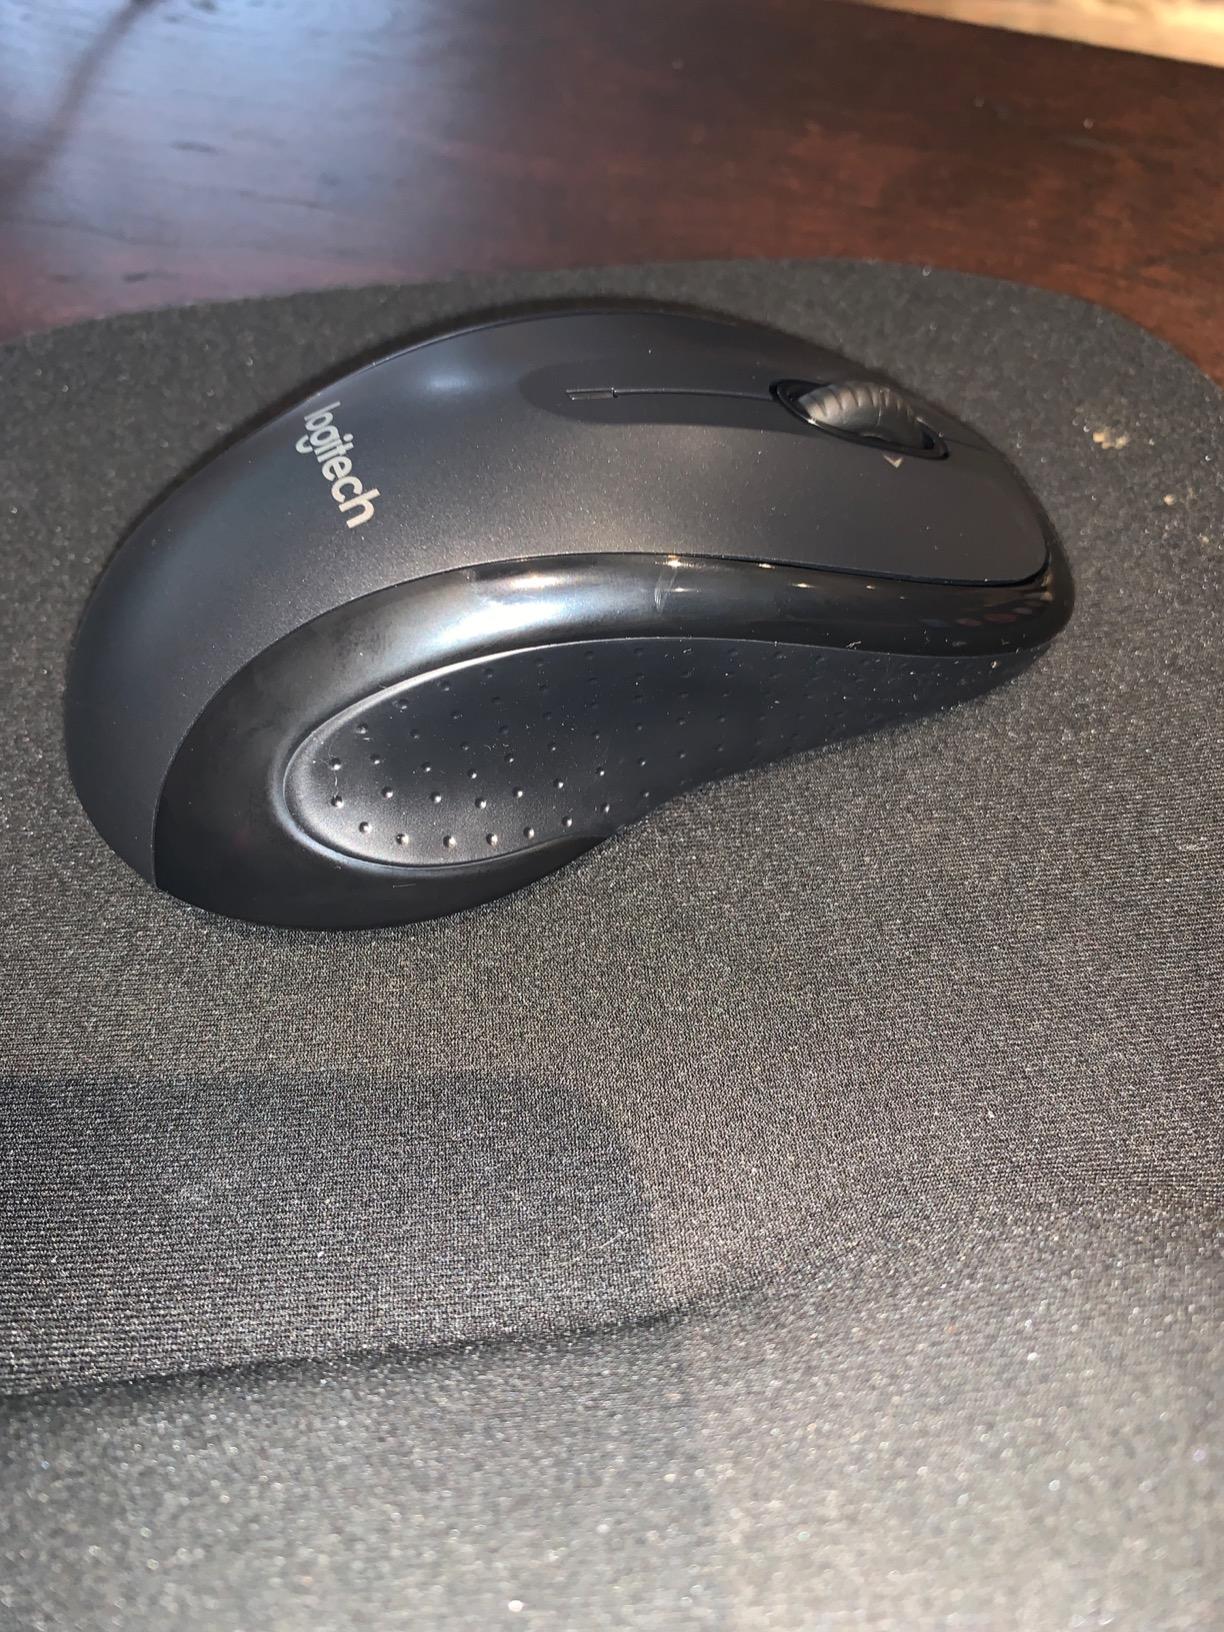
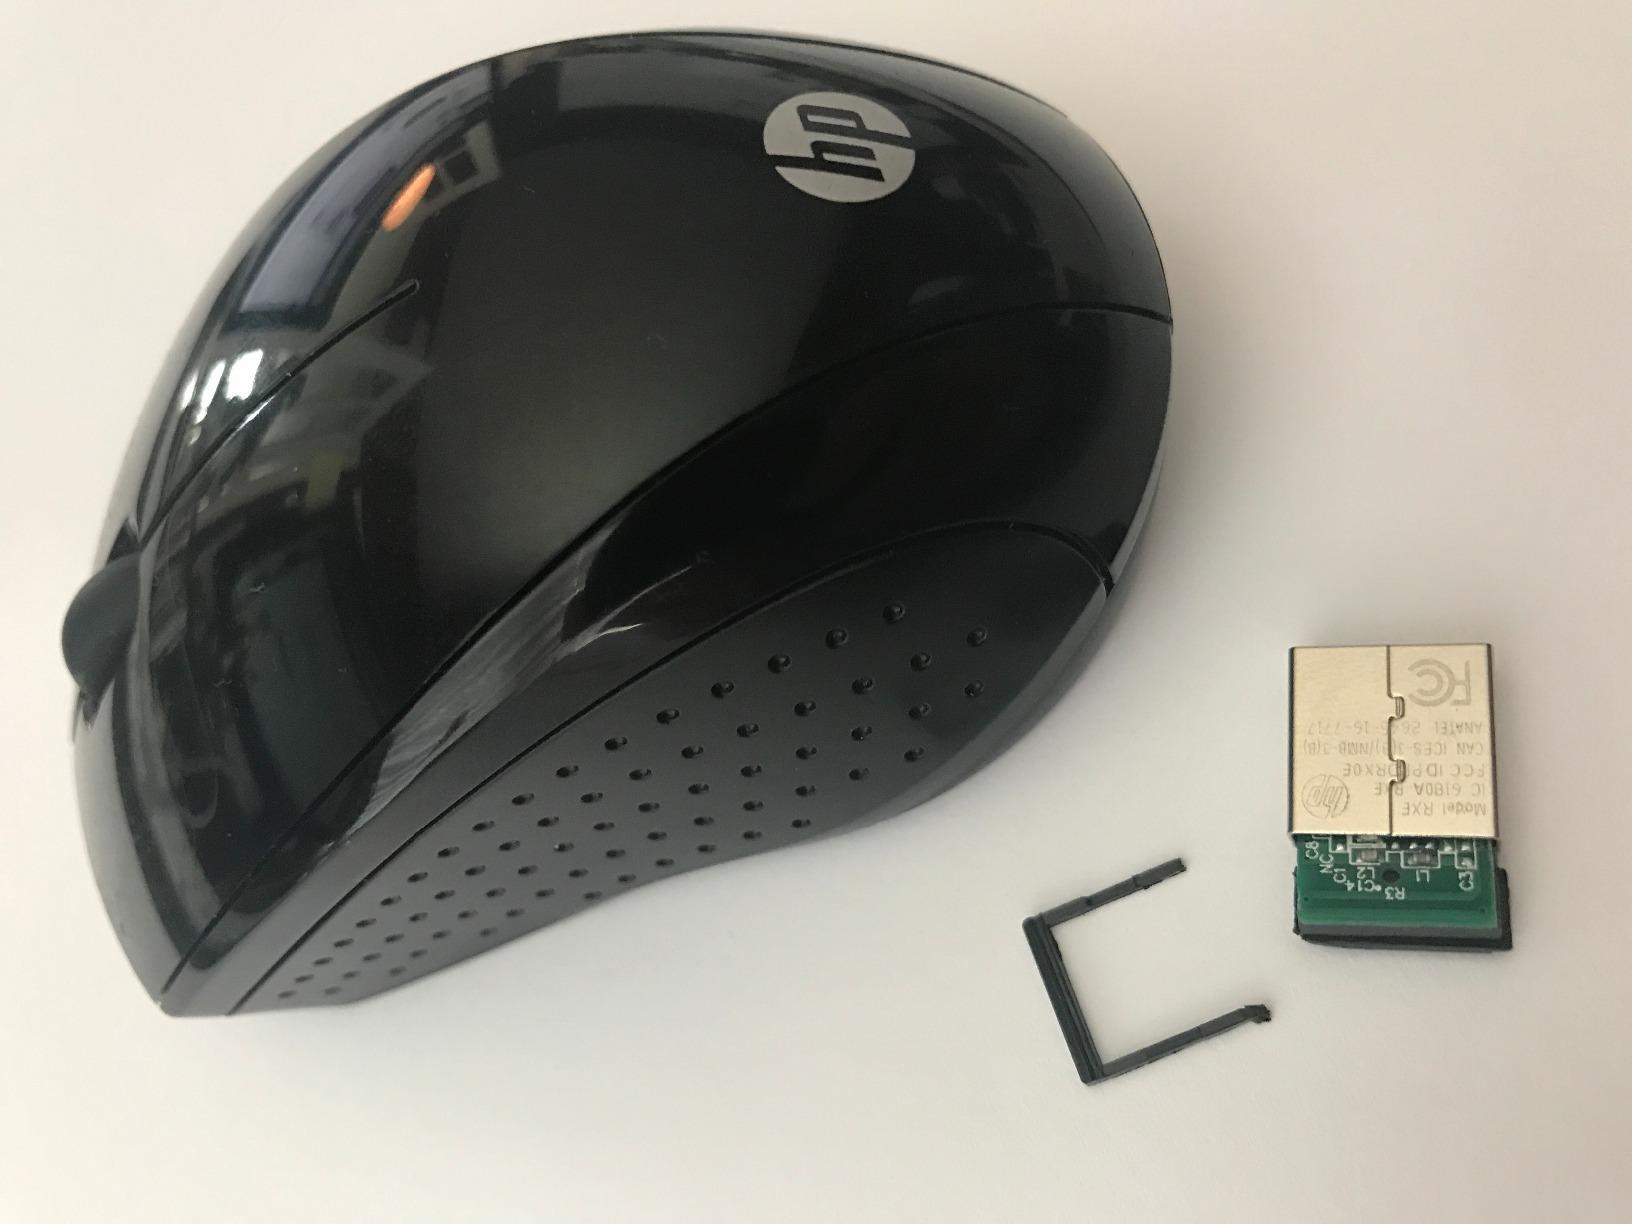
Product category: mouse
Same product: no